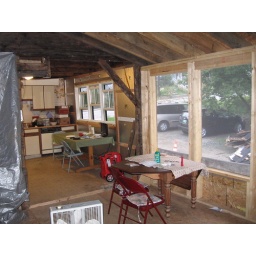
8/18 These two windows will be in the kitchen after we partition off the addition.